Battle in Berlin

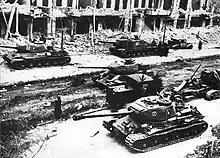
Soviet tanks and self-propelled guns on the streets of Berlin

On 20 April, Adolf Hitler's birthday, Soviet artillery of the 79th Rifle Corps of the 1st Belorussian Front first shelled Berlin. Thereafter, Soviet artillery continued the bombardment of Berlin and did not stop until the city surrendered; the weight of explosives delivered by their artillery during the battle was greater than the tonnage dropped by the Western Allied bombers on the city. The 1st Belorussian Front advanced towards the east and north-east of the city.